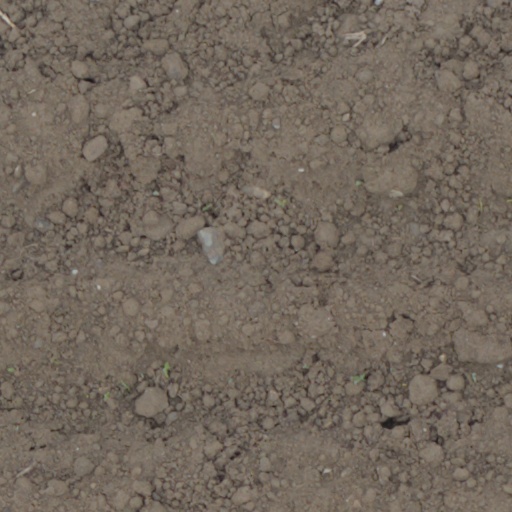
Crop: wheat